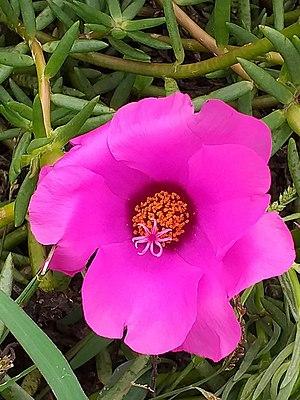
Portulaca grandiflora. 2018 Exposition florale internationale de Taichung, Taiwan.
Le chevalier-d'onze-heures ou pourpier à grandes fleurs est une plante herbacée de la famille des portulacacées. Elle est indigène en Argentine, au Brésil du sud et en Uruguay. Elle est utilisée comme plante ornementale.